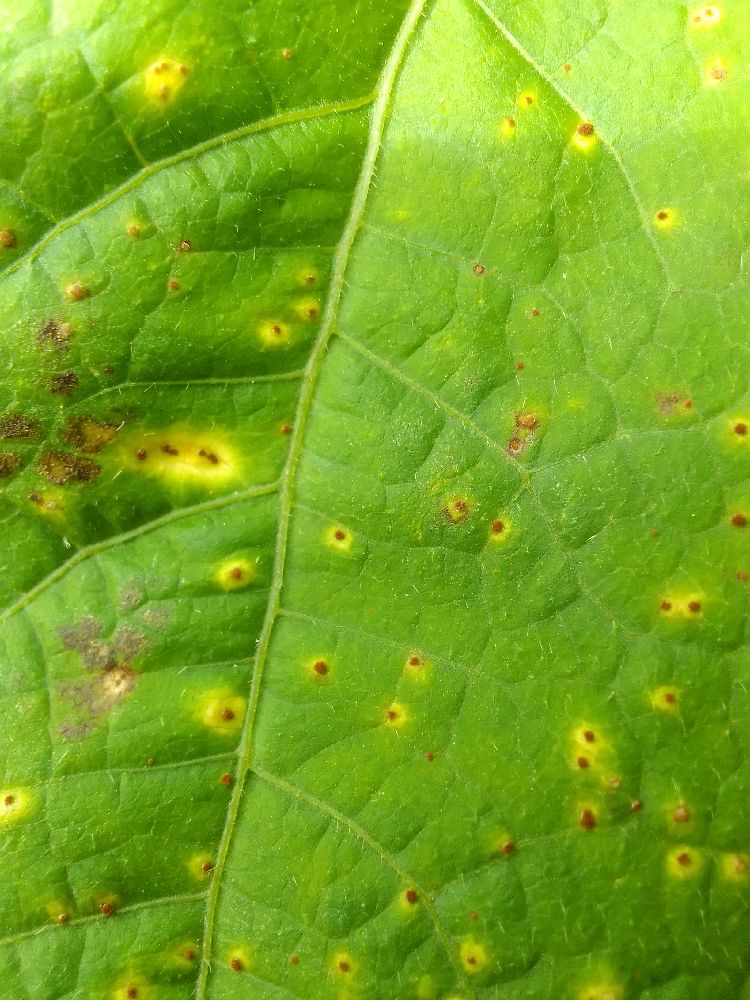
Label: rust